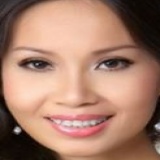
ca sĩ Cẩm Ly